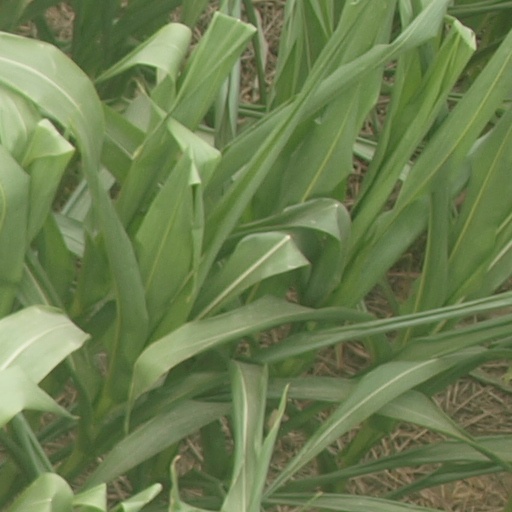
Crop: maize; corn